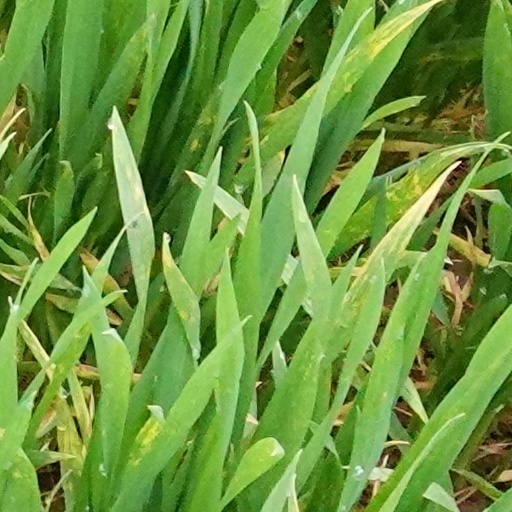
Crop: wheat